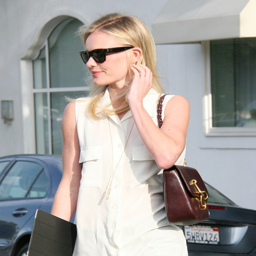
the many bags of actor